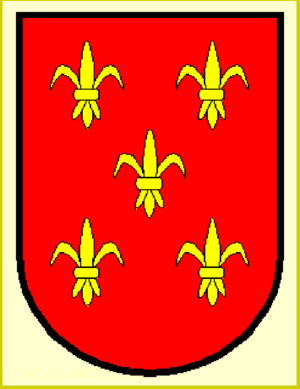
Francisco Maldonado, né à Salamanque en 1480 et mort le 24 avril 1521 à Villalar, est capitaine de Salamanque dans la guerre des Communautés de Castille.